Null modem

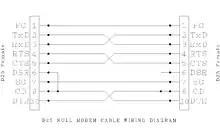
DB-25 null modem wiring diagram

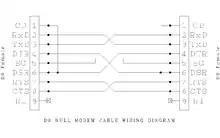
DE-9 null modem wiring diagram

Below is a very common wiring diagram for a null modem cable to interconnect two DTEs (e.g. two PCs) providing full handshaking, which works with software relying on proper assertion of the "Data Carrier Detect" (DCD) signal: